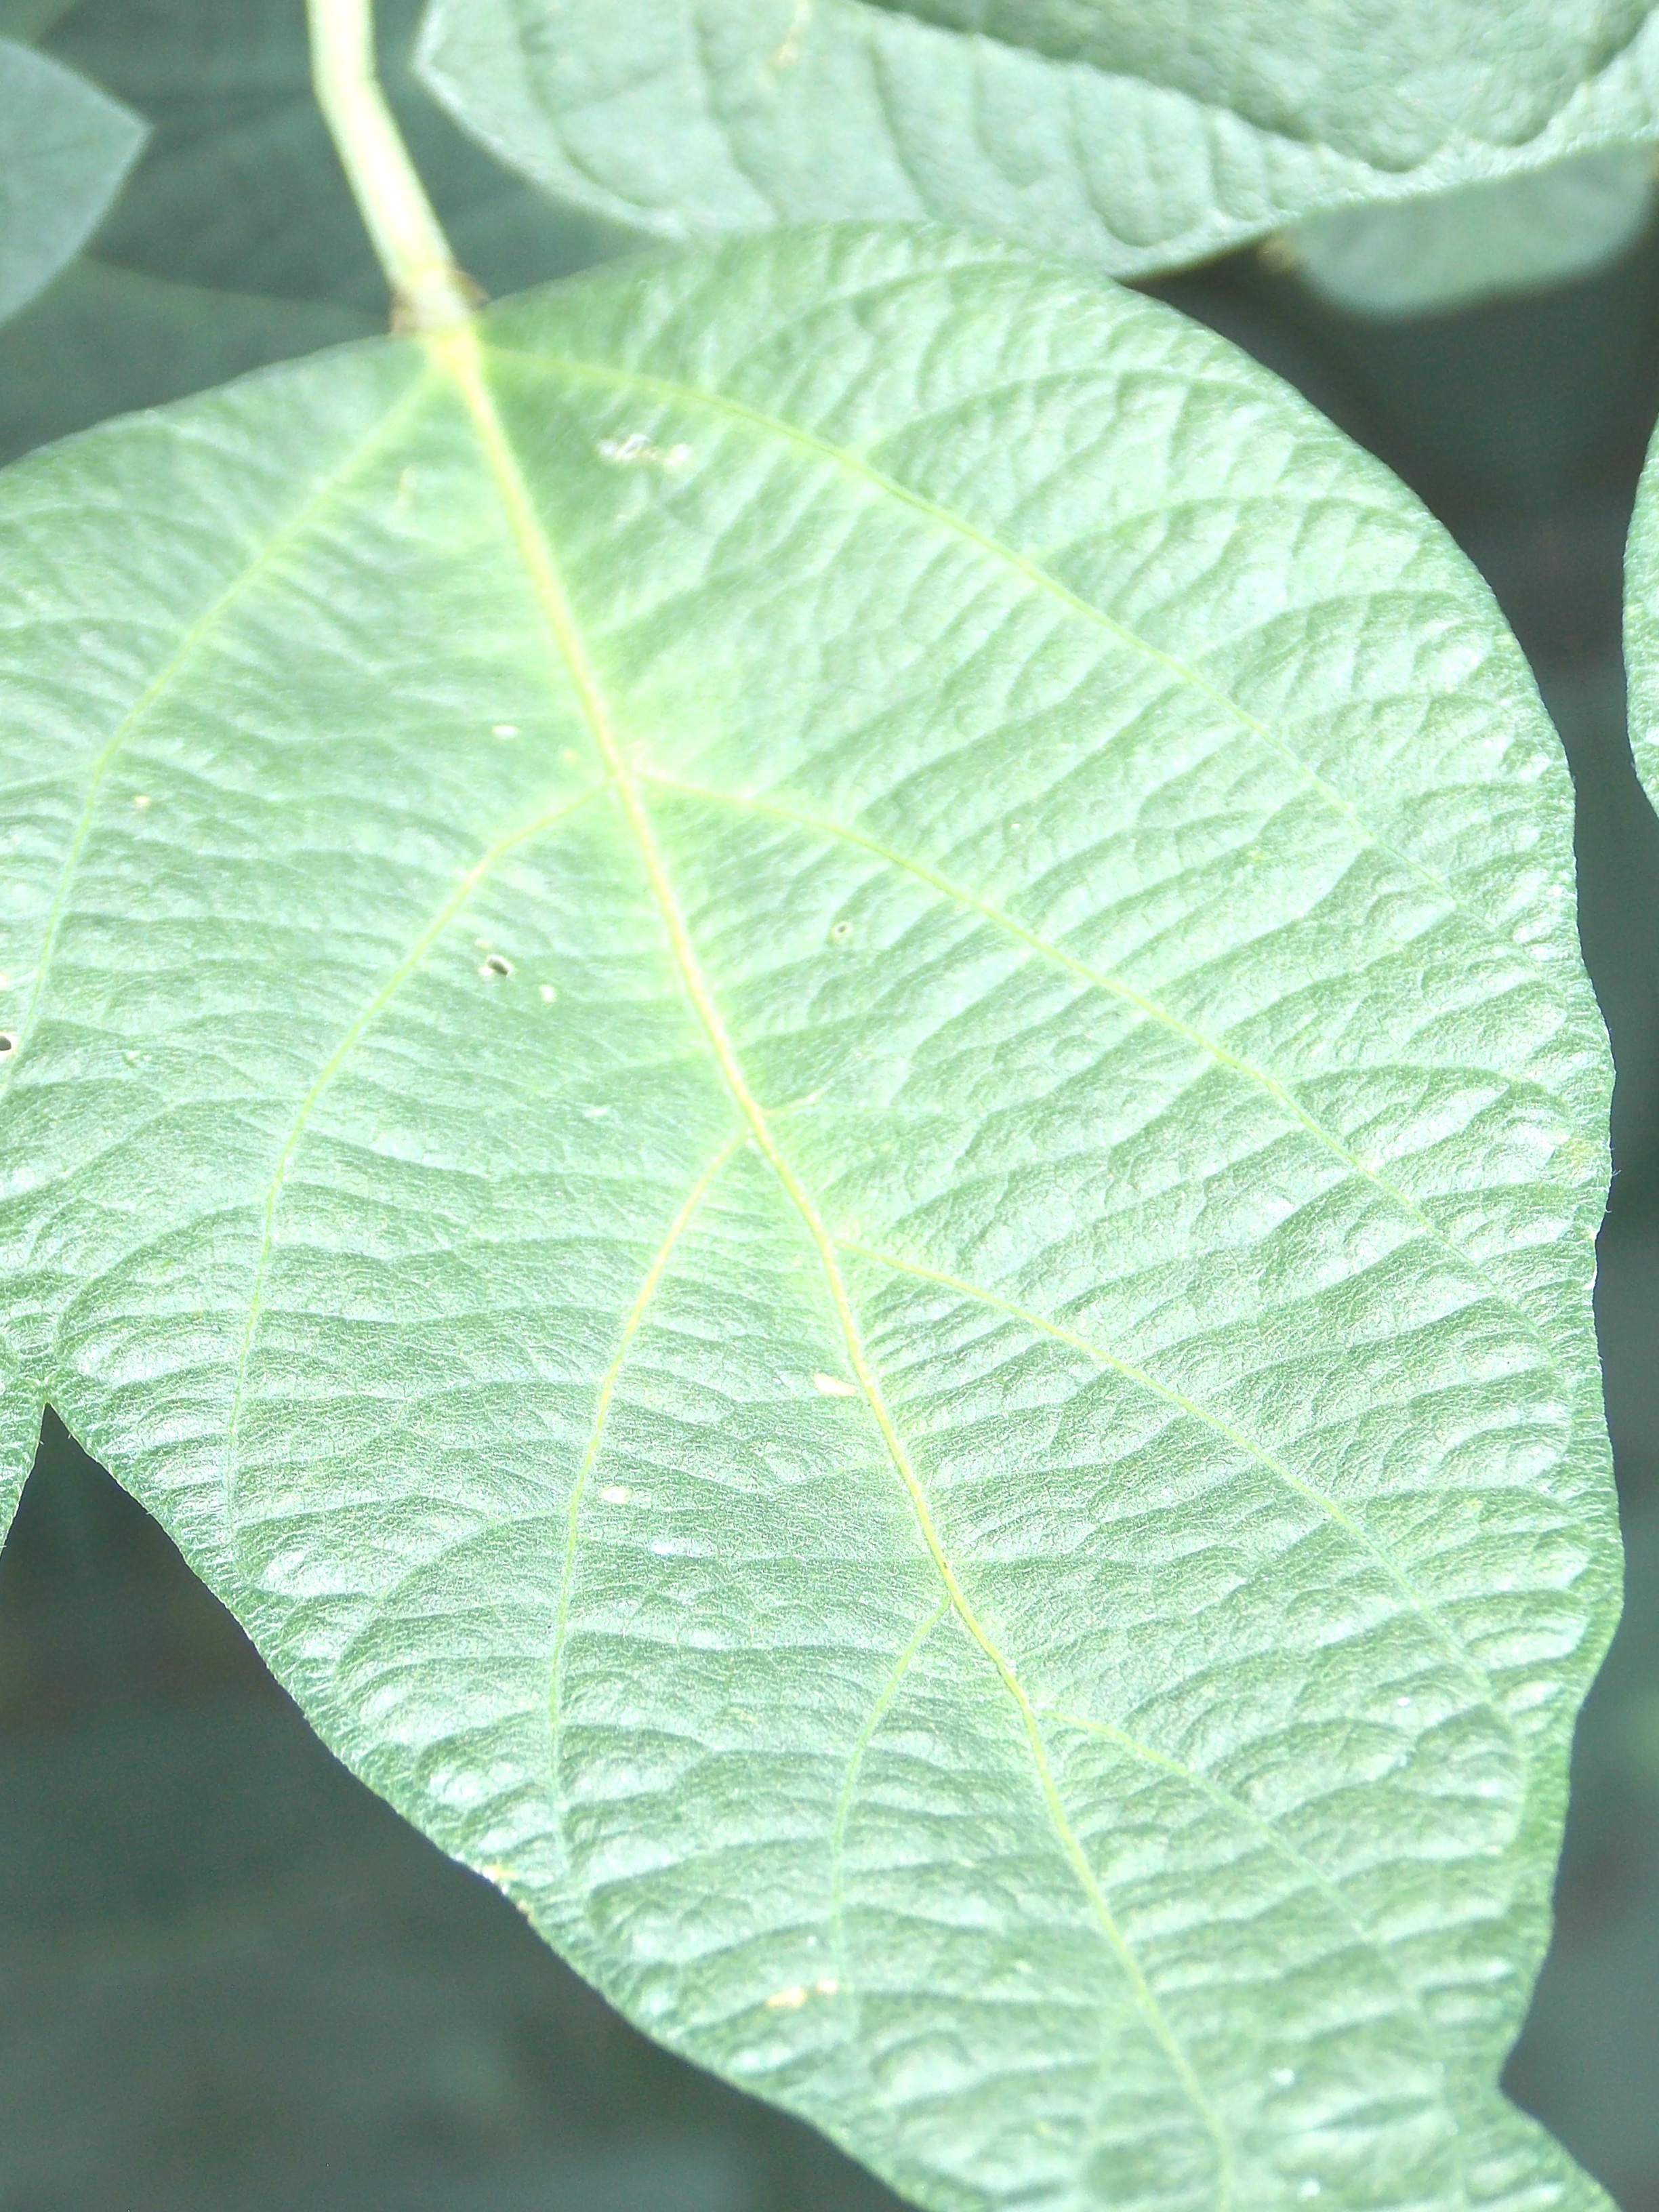
Label: Healthy